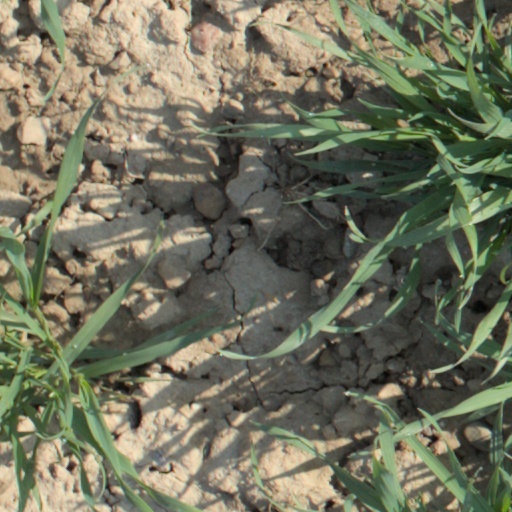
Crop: wheat